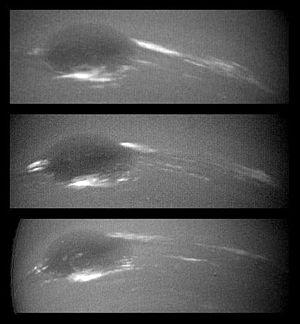
La Grande Tache sombre est une série de taches sombres sur Neptune d'apparence similaire à la Grande Tache rouge de Jupiter. La première a été observée en août 1989 par la NASA grâce à la sonde Voyager 2. Comme celle de Jupiter, c’est une tempête anticyclonique. Toutefois, l'intérieur de la GTS possède relativement peu de nuages, et contrairement à celle de Jupiter, qui existe depuis des centaines d'années, sa durée de vie semble être beaucoup plus courte, son apparition et sa disparition survenant avec un intervalle de quelques années. Sur la base d'observations effectuées par Voyager, et par la suite par le télescope spatial Hubble, Neptune semble présenter une GTS un peu plus de la moitié du temps.